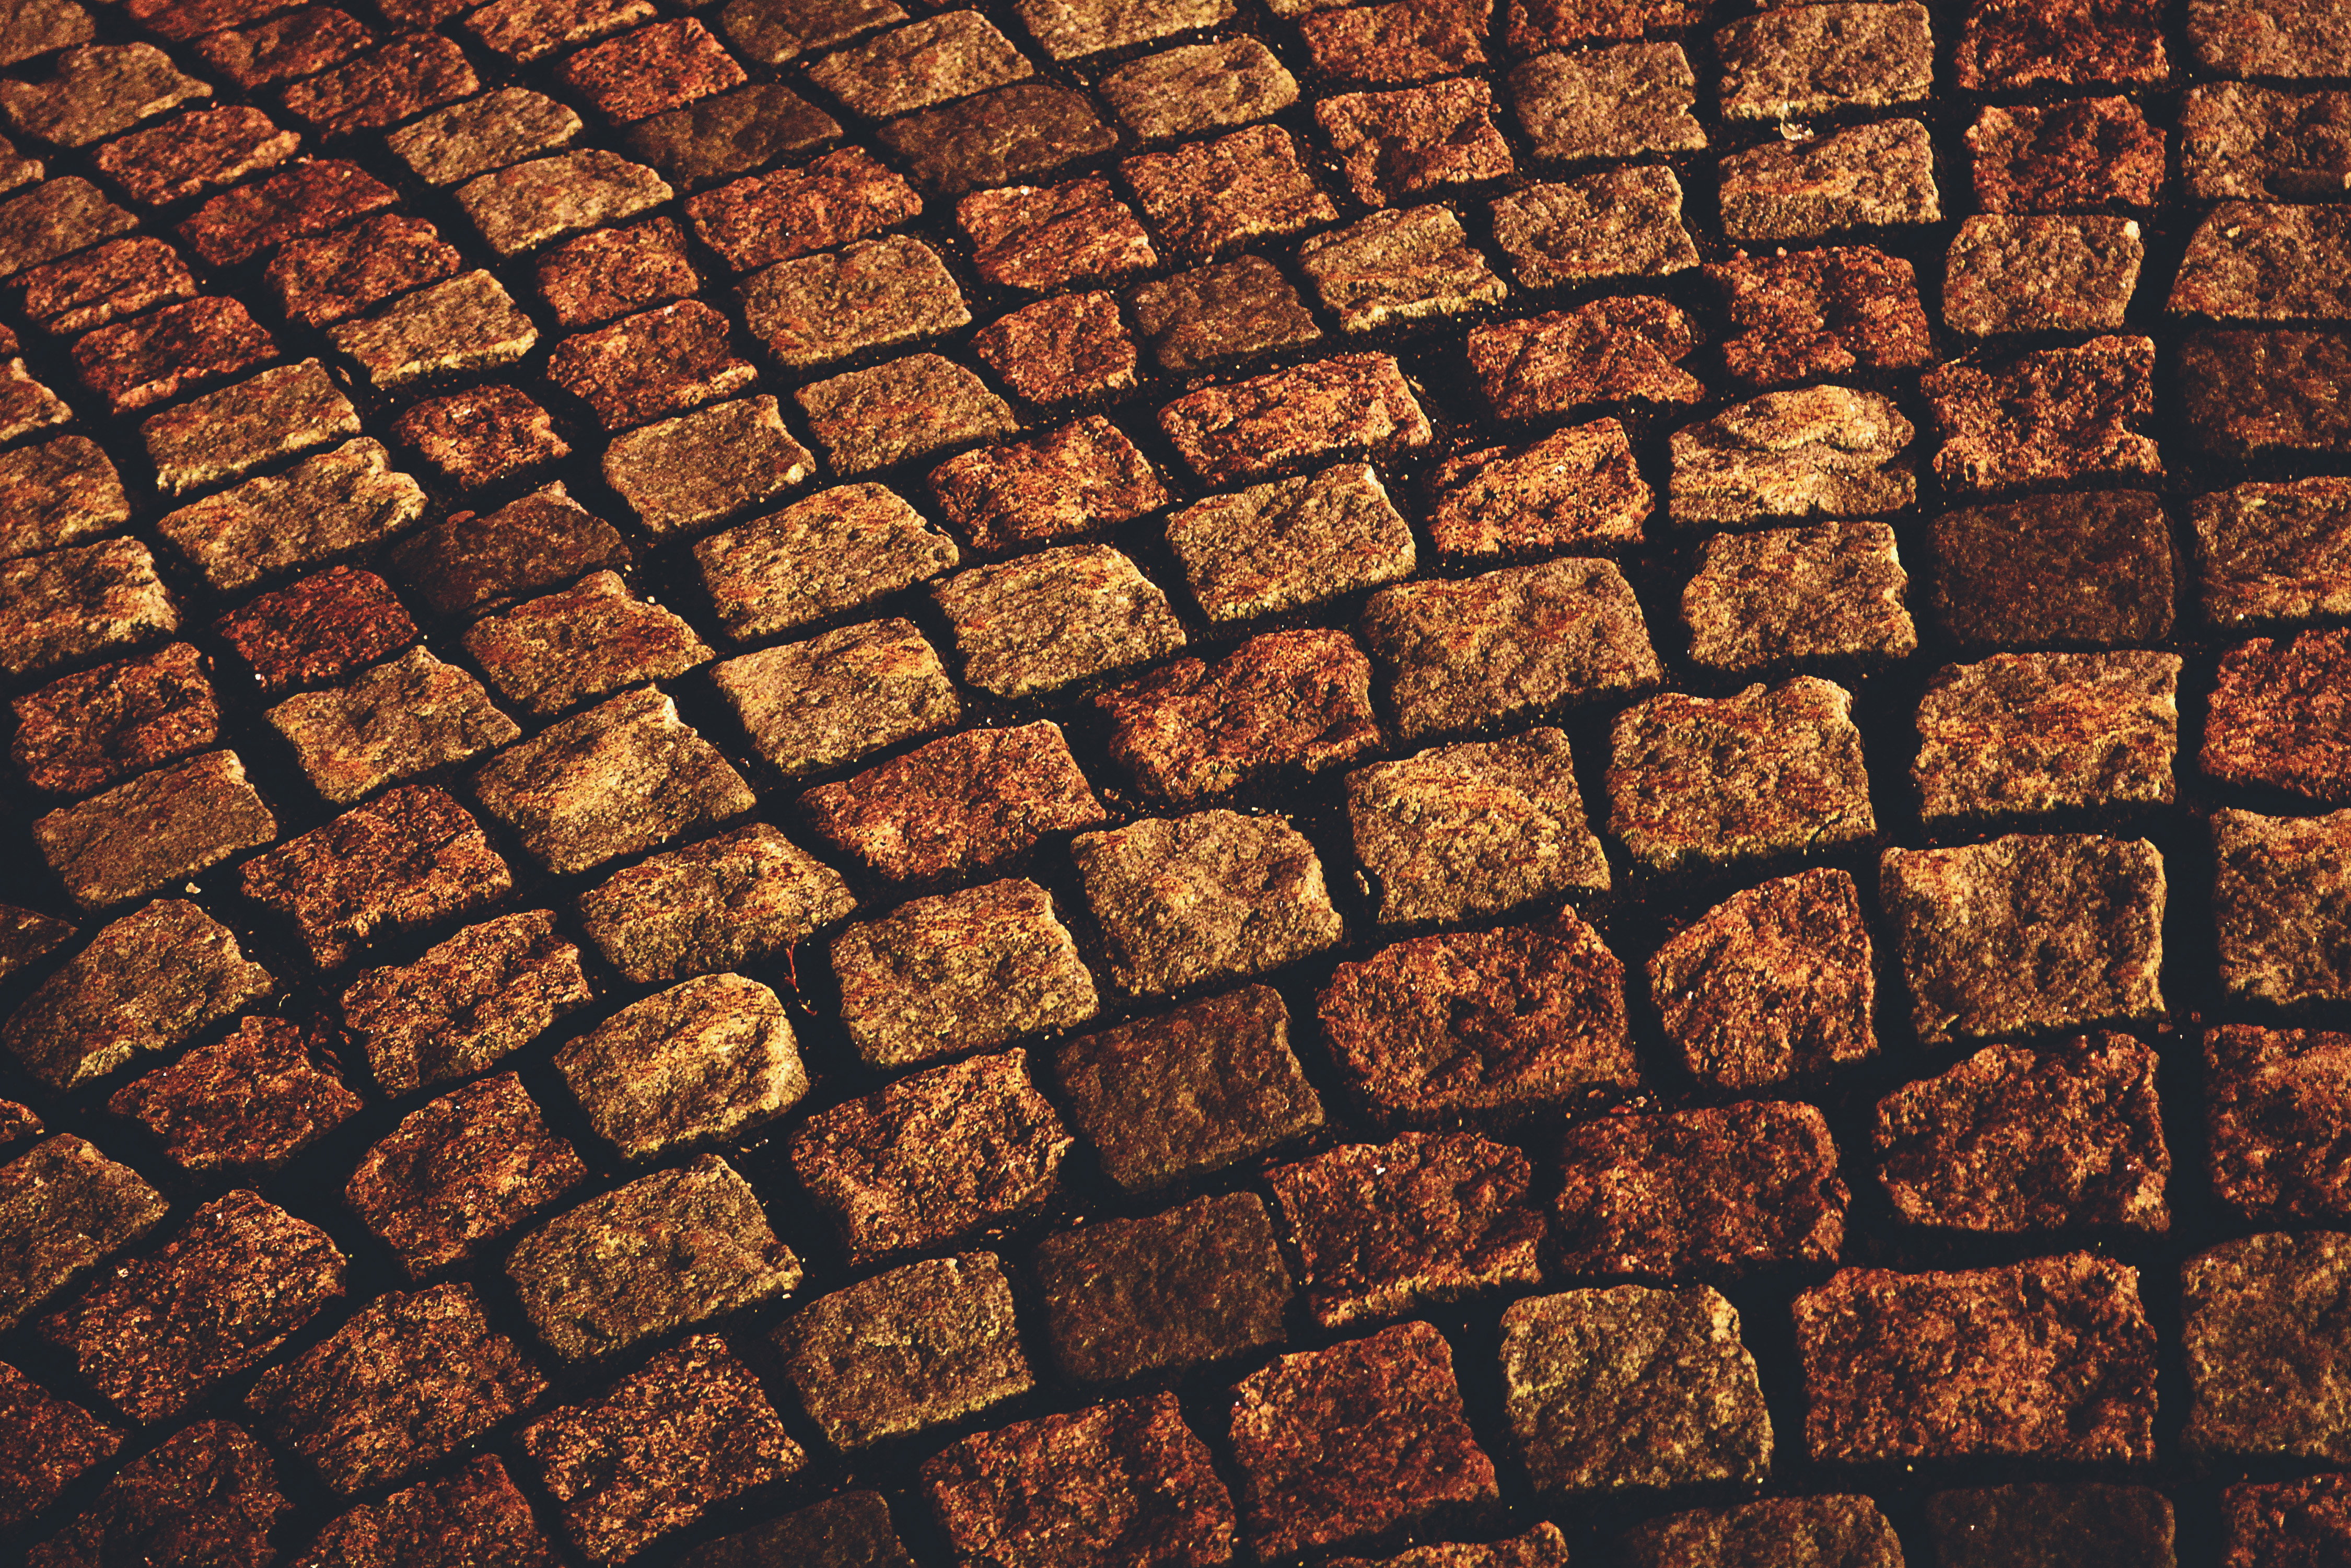
wall, brick, brown, cobblestone, brickwork, pattern, close up, stone wall, symmetry, flooring, metal